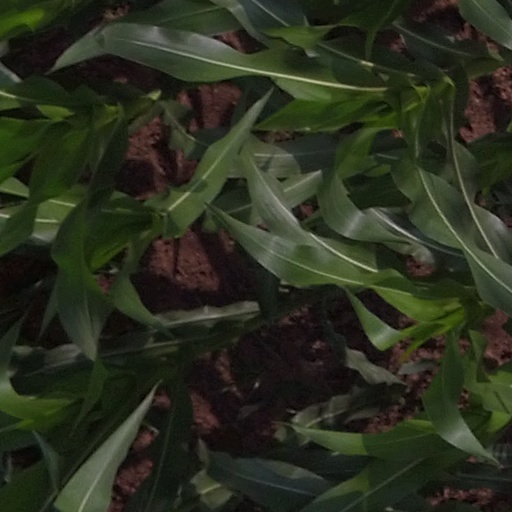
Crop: maize; corn